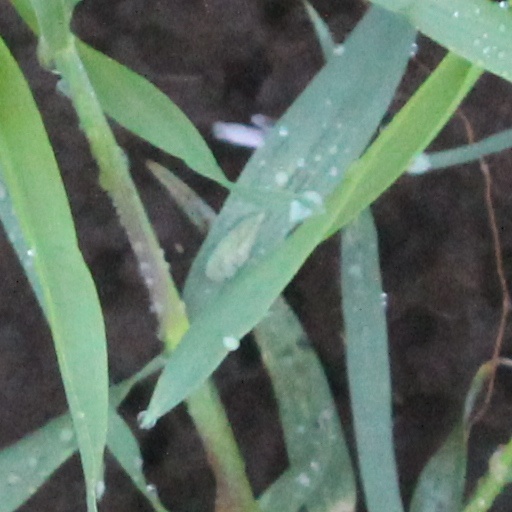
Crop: wheat